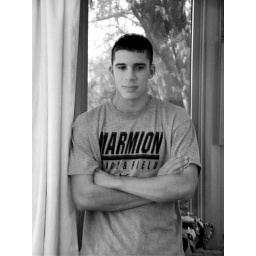
I like it just as well in black and white